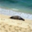
Label: seal